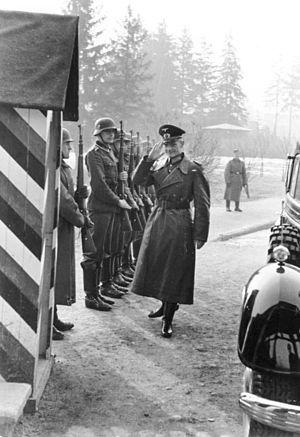
Le titre de cet article contient le caractère ü. Quand celui-ci est introuvable ou n'est pas désiré, le nom de l'article peut être représenté comme Carl-Heinrich von Stuelpnagel.